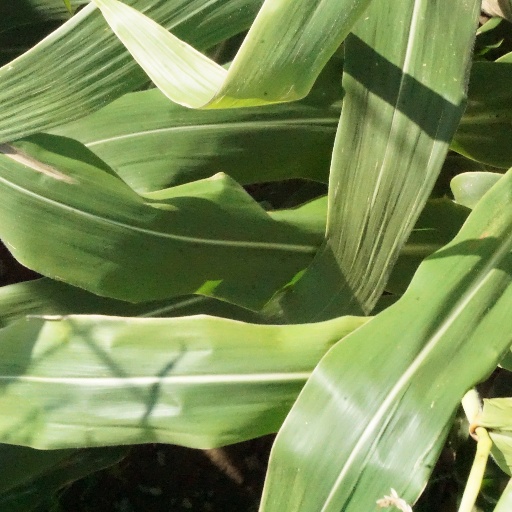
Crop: maize; corn